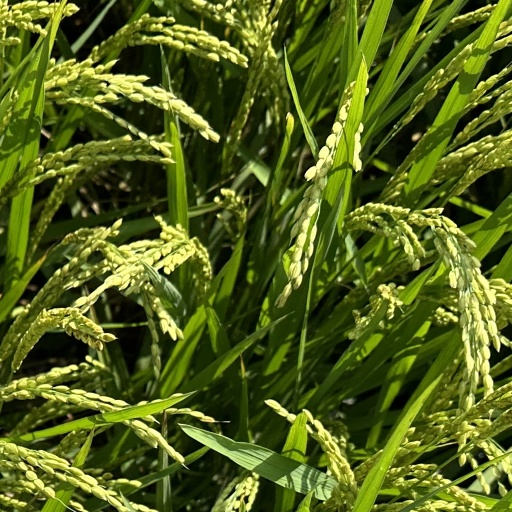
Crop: rice